Saint Anselm College

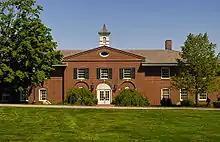
The exterior of Geisel Library was re-modeled in 1992.

Male students frequently dine in the monastery as guests, experiencing the monastic practice of silence while eating, which allows for greater contemplation. The monastery has a refectory, a smaller guest refectory, a chapel, two welcoming rooms near the main entrance and elevator access to all four floors. The Abbey also serves as the mother house for the Woodside Priory School and the abbot serves as the spiritual father for the monks who serve there. Saint Anselm Abbey is a member of the American-Cassinese Congregation of the Benedictine Confederation. Saint Anselm Abbey was founded from Saint Mary's Abbey in Newark, New Jersey.